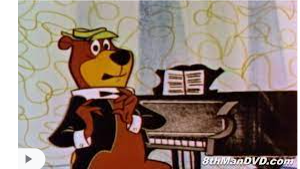
Portrait style: Cartoon Portrait